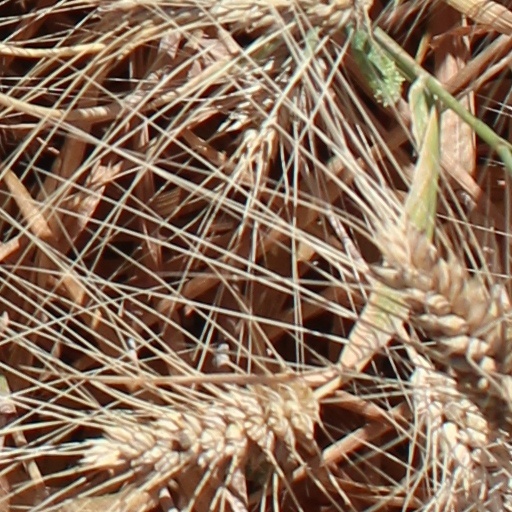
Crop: wheat